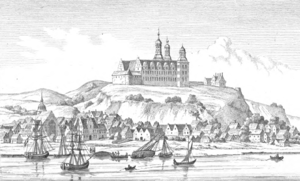
Duborg (distrikt)
Duborg Bakke (Vor Frue Bjerg) omkring 1700
Duborg Slot omkring 1700
Duborg er navnet på et bolig-kvarter i Flensborg. Kvarteret ligger på en bakke vest for bykernen. Navnet Duborg betegner også Duborg Slot, som har givet kvarteret navn. I administrativ henseende hører Duborg som statistisk distrikt under bydelen Nystaden.